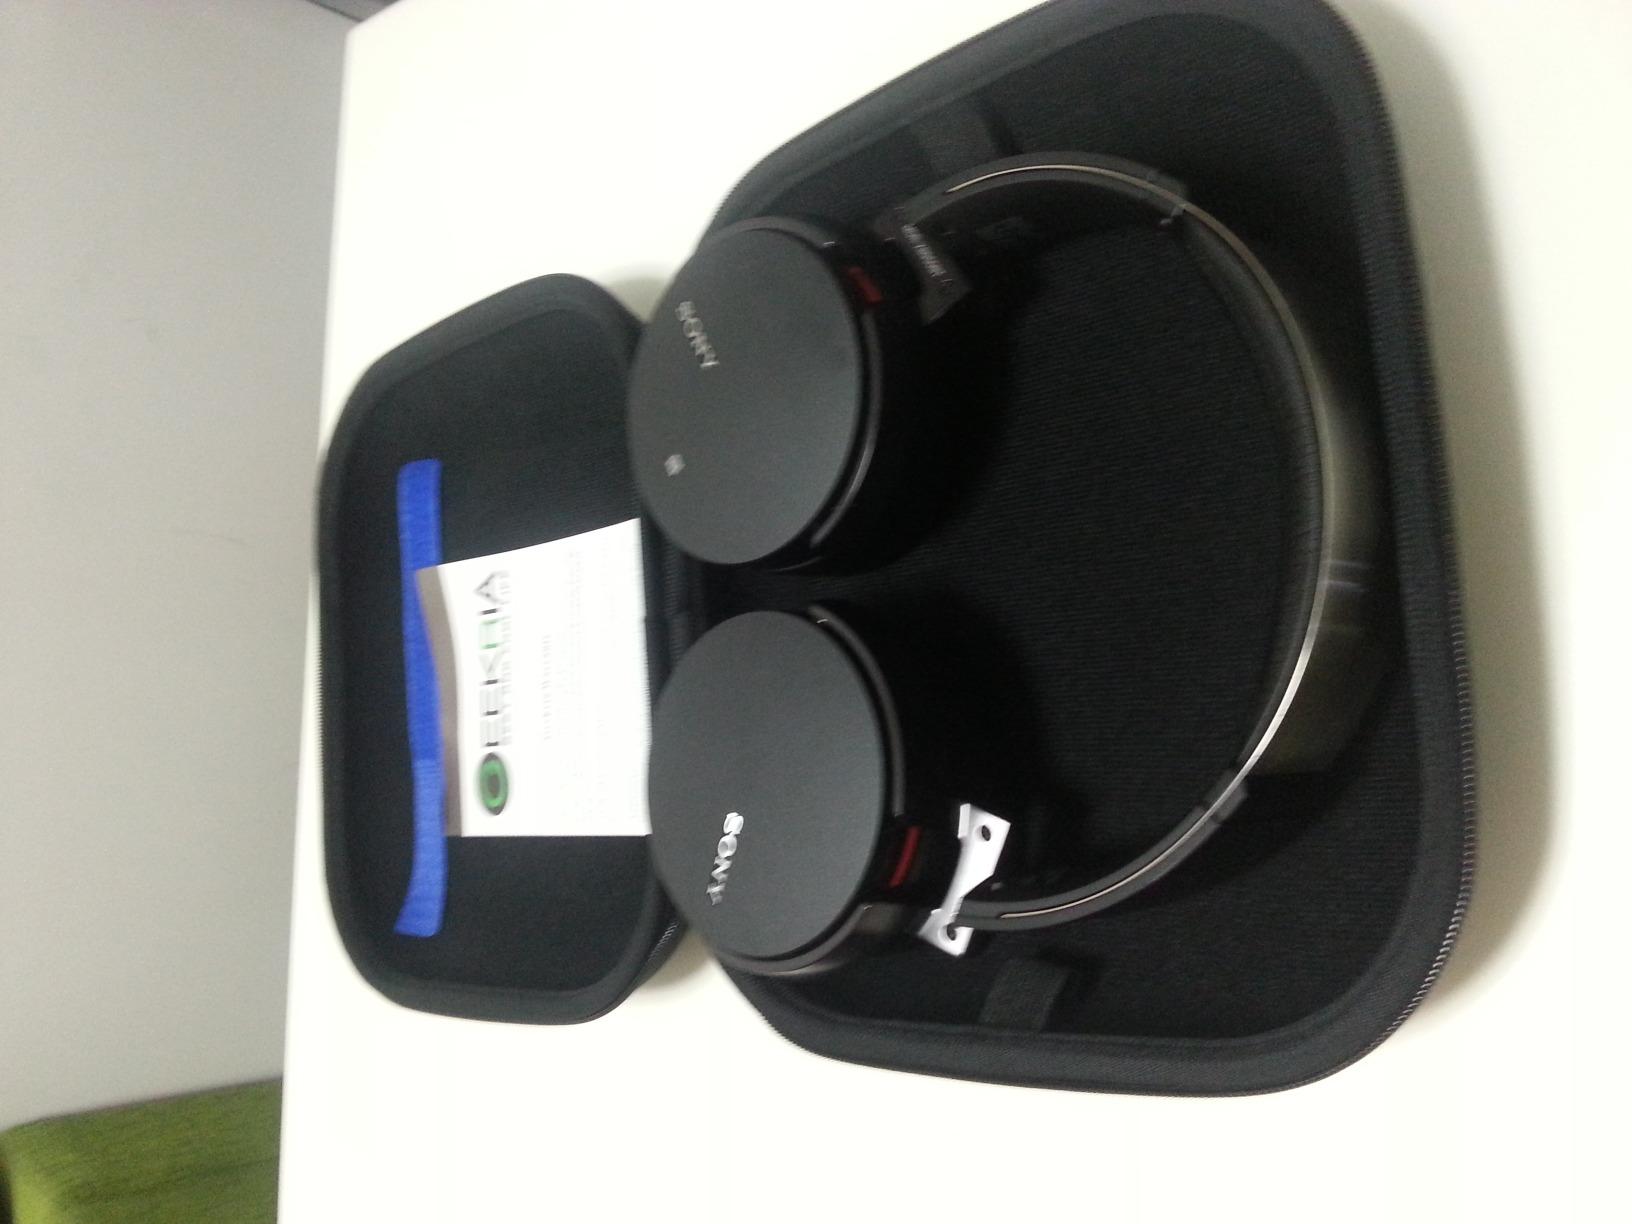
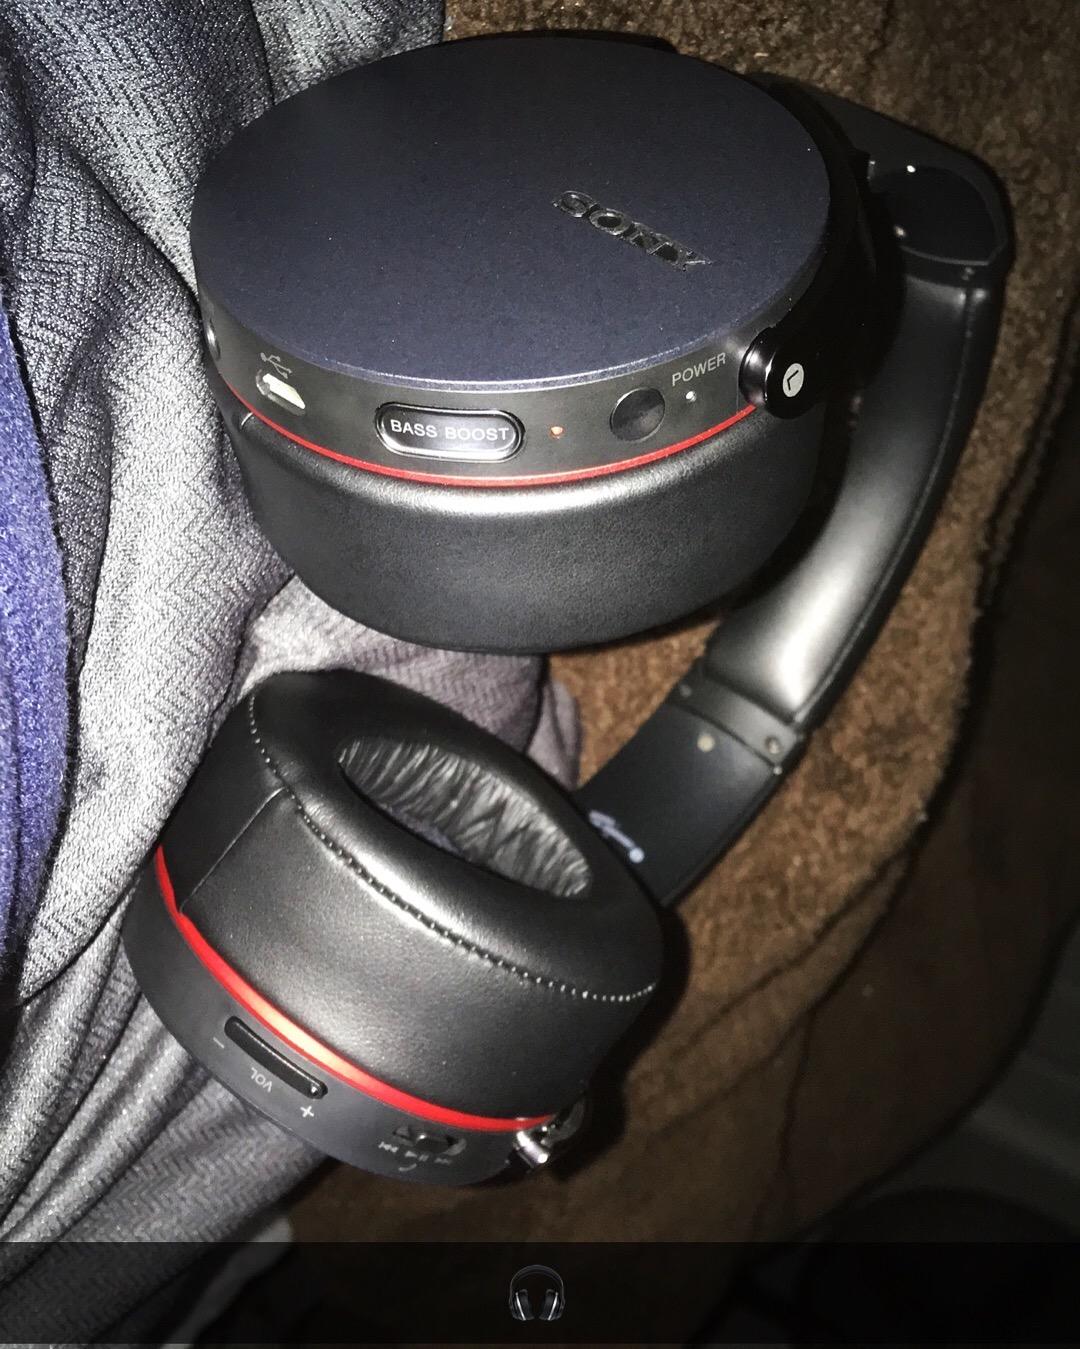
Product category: headphones
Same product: yes